Austroasiatic carrying basket

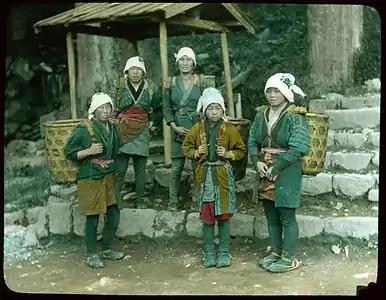
Distinct Japanese carrying similar strapped bags with no base but rattan criss-cross frame.

The square base is the most characteristic element of the austroasiatic carrying basket. It varies from one region and one tribe to another, depending on the available materials and the local customs. Thus, the base is made of hewn wood for the baskets of the Rade people or it is made of bamboo for the baskets of the M'nong.